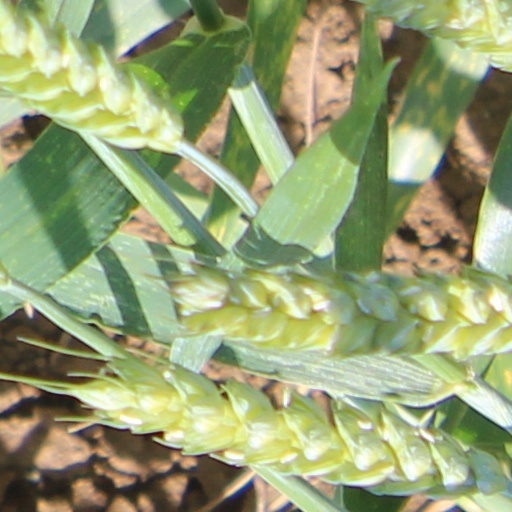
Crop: wheat